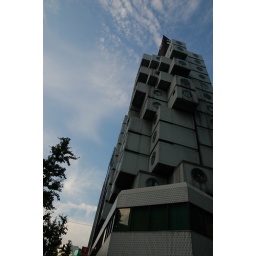
is a mixed-use residential and office tower designed by architect Kisho Kurokawa and located in Shimbashi, Tokyo, Japan.